Patricia Broderick

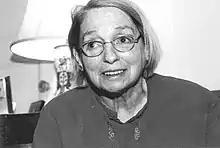

Patricia Broderick (February 23, 1925 – November 18, 2003) was an American playwright and painter. She was the wife of actor James Broderick and the mother of actor Matthew Broderick.